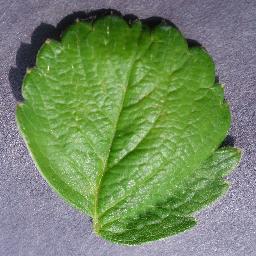
Label: Strawberry___healthy